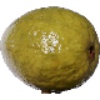
Label: guava